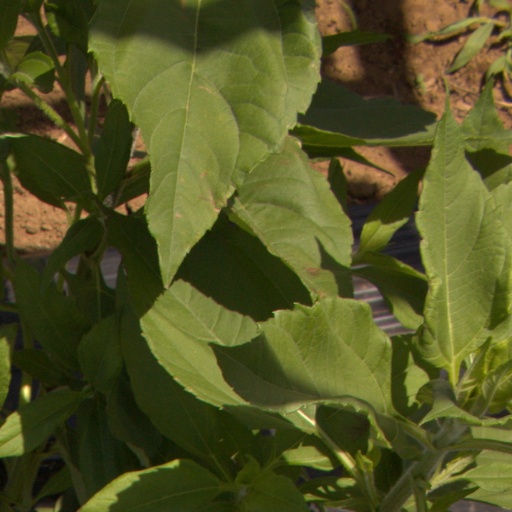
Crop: Jerusalem artichoke